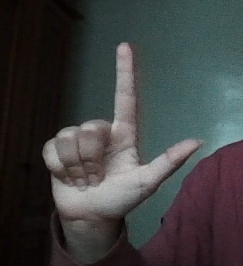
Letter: laam